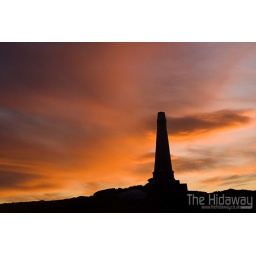
Carn Brea monument silhouetted in the evening sky after sunset.